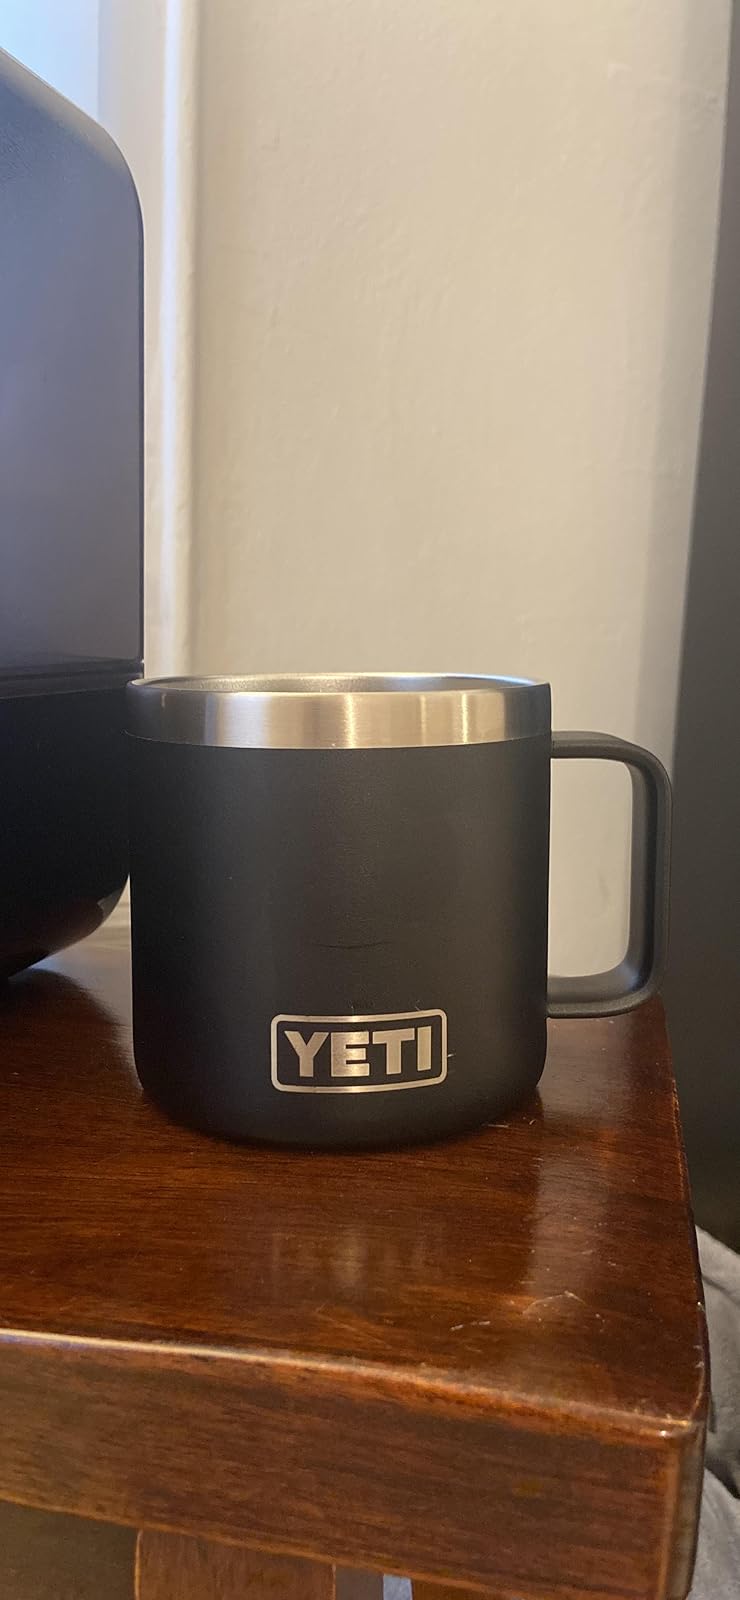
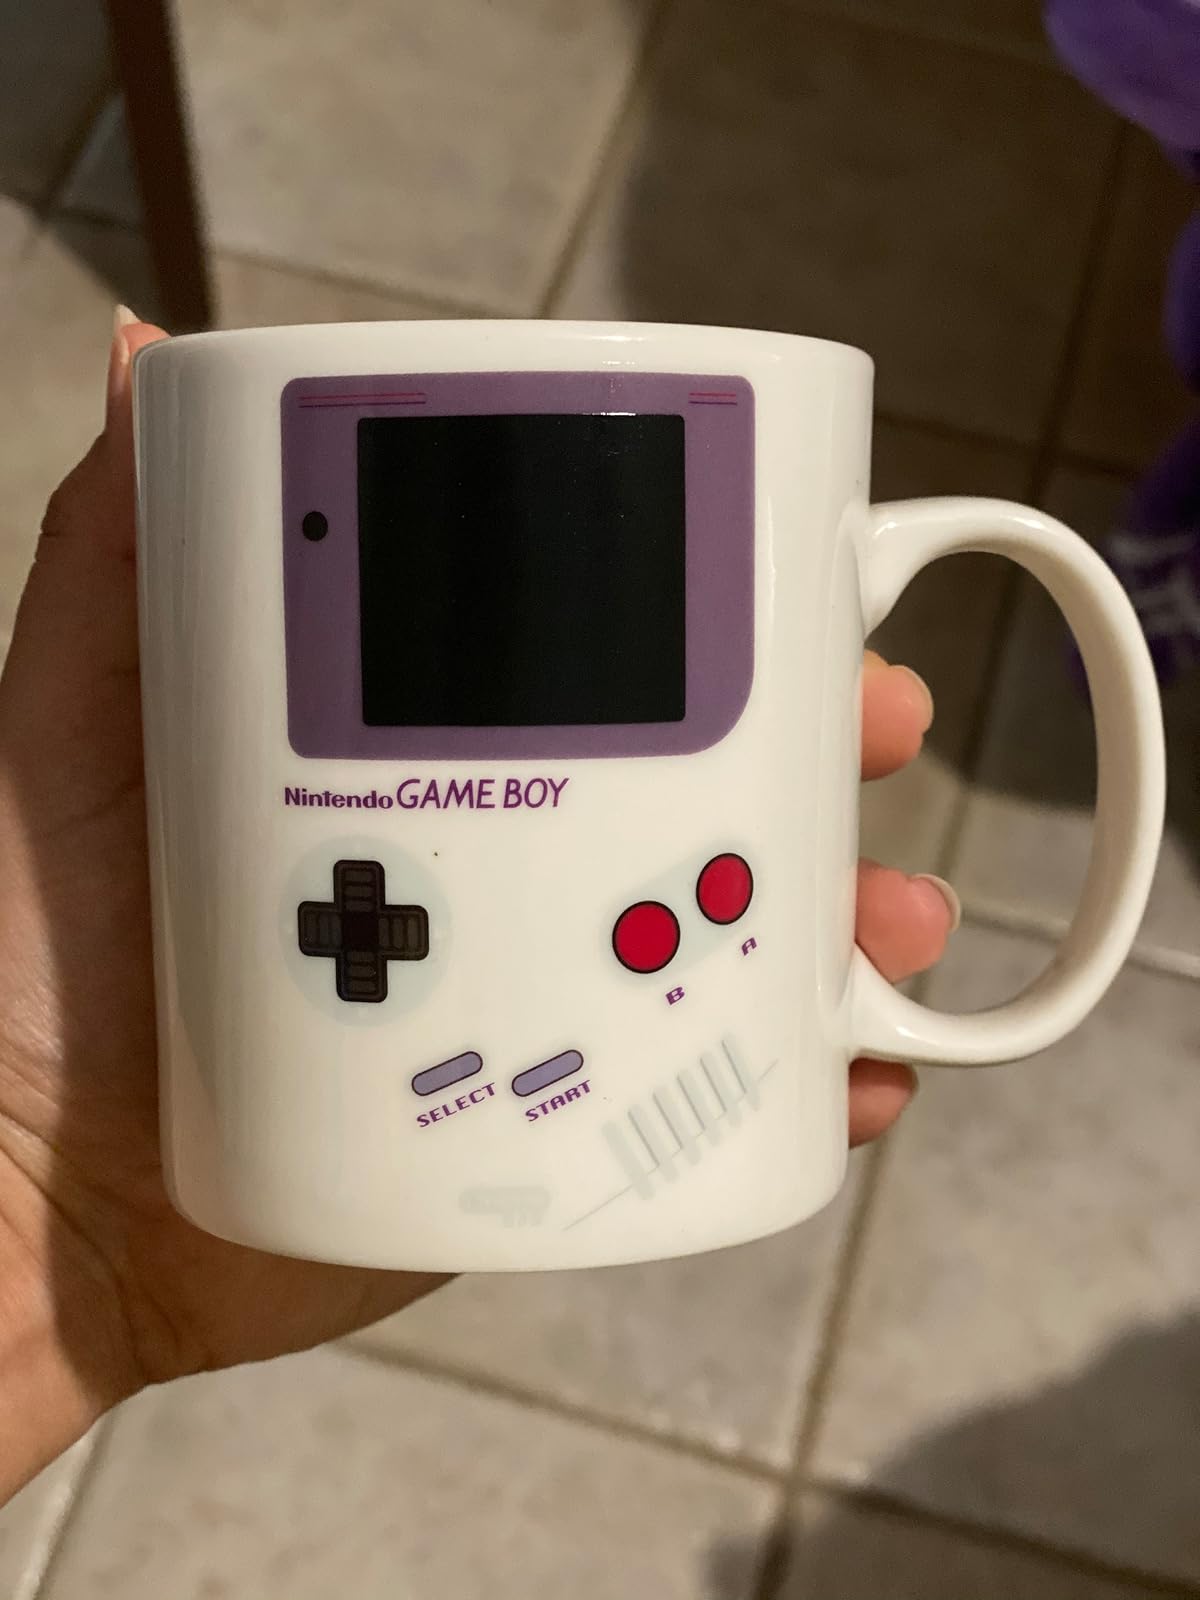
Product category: items_mug
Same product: no